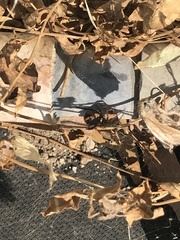
Species: Lactrodectus_hesperus